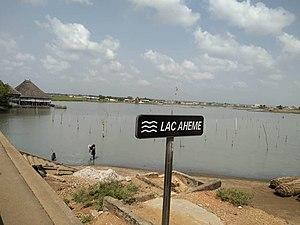
Le lac Ahémé se situe au sud-ouest du Bénin dans le département du Mono.
Cet article recense les zones humides du Bénin concernées par la convention de Ramsar.
Le lac Ahémé est alimenté par les eaux paresseuses de la rivière Couffo, qui rejoignent au sud celles du fleuve Mono, pour former un vaste delta aux environs de la Bouche du Roy. Le lac couvre une superficie d'environ 18 ha. Les villages riverains abritent une population vivant de la pêche et de l'agriculture. La pêche à l'acadja s'est aussi développée sur ce lac, mais de manière plus limitée du fait de la présence de hauts-fonds.